Tattershall

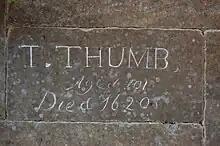
Grave of Tom Thumb

Village historic sites include the church of the Holy Trinity, a buttercross, Tattershall Castle, Collegiate College, and Tom Thumb's house and grave.